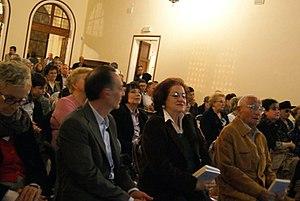
Giordano De Angelis, né le 25 avril 1937 à Macerata, est un poète italien.